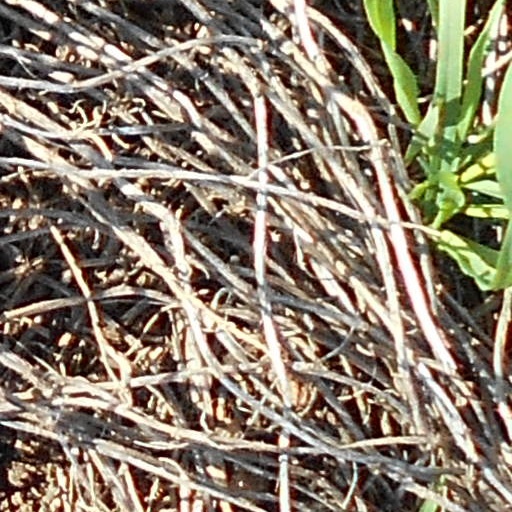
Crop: wheat